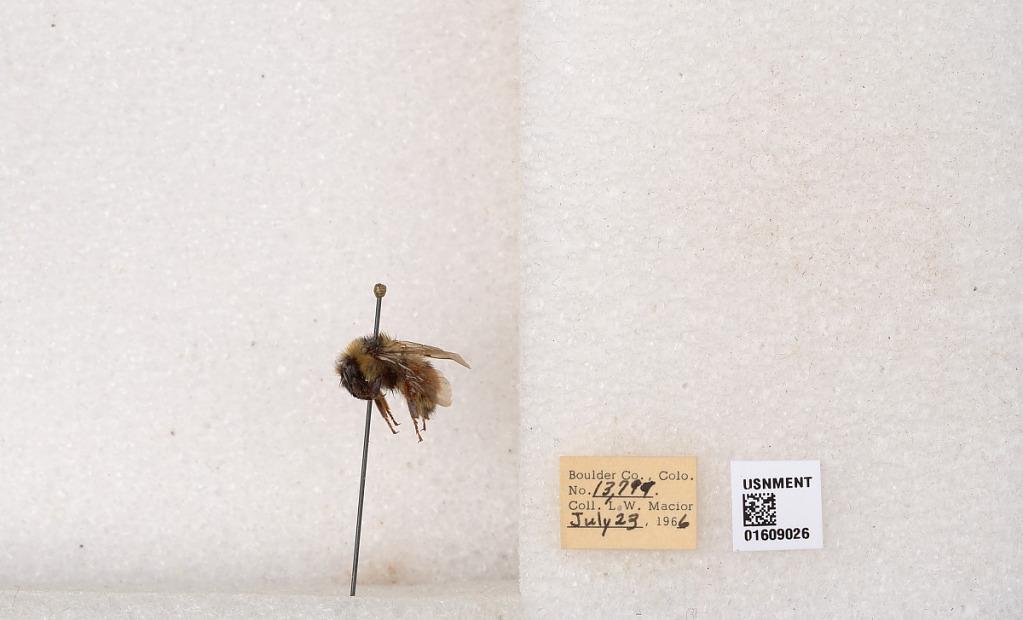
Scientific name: Bombus (Pyrobombus) sylvicola Kirby
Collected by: L. Macior
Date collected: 1966-7-23
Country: United States
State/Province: Colorado
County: Boulder
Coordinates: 40.0263, -105.3